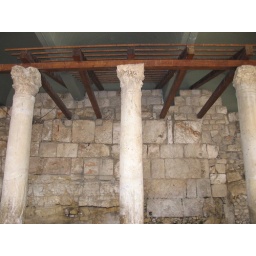
the original early roman road in the market with columns